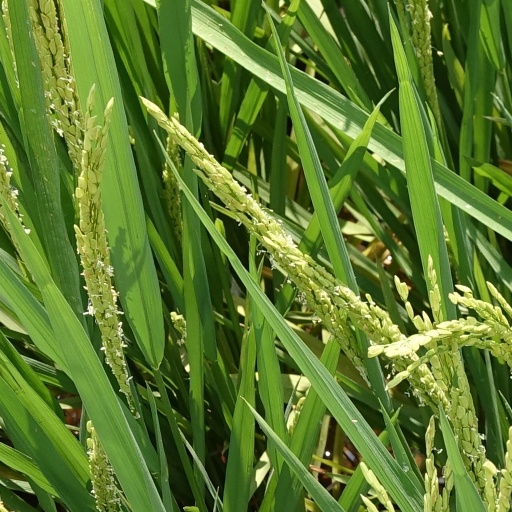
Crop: rice